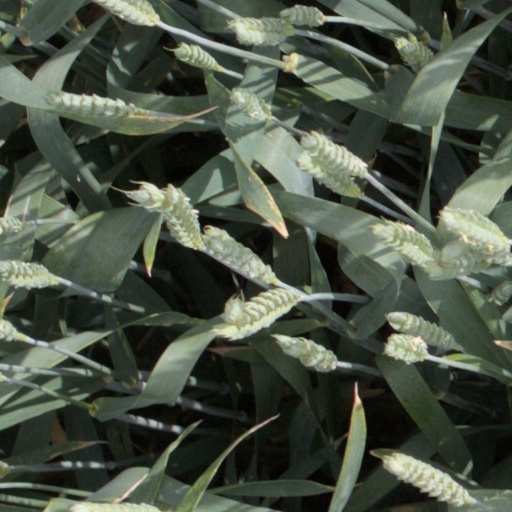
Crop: wheat